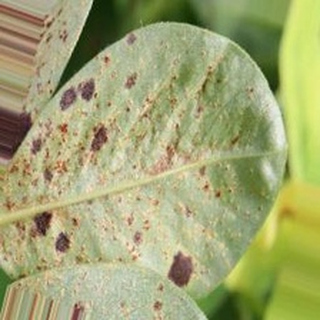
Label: groundnut_rust